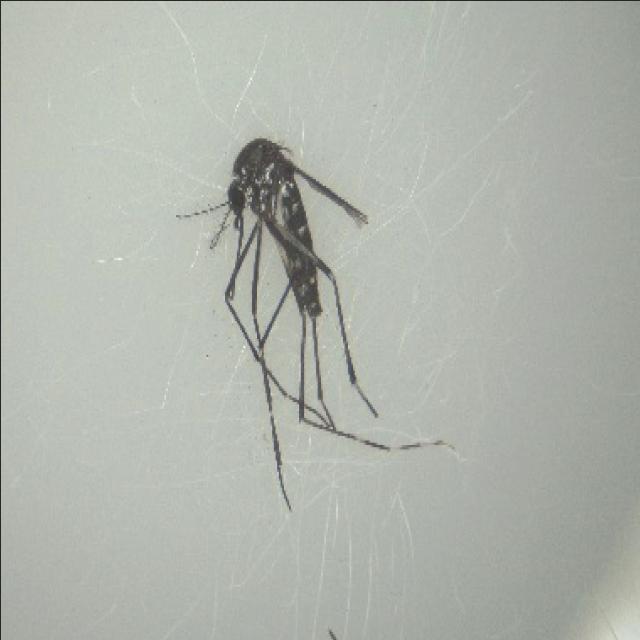
Species: aedes_albopictus